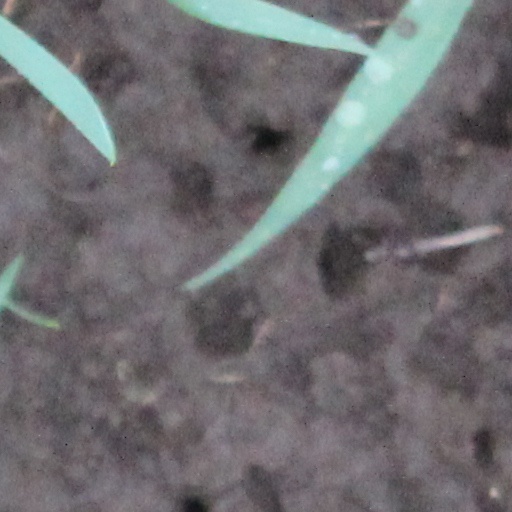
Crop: wheat